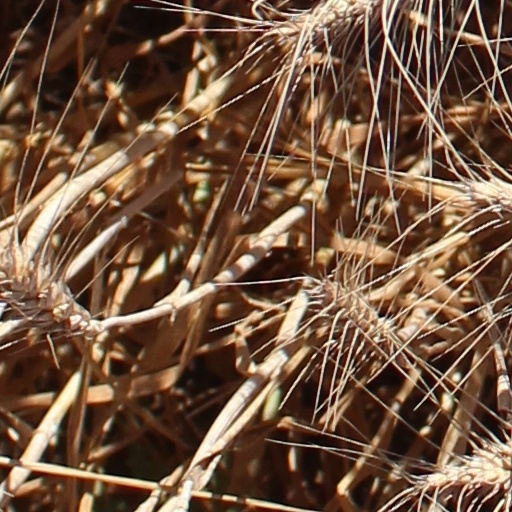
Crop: wheat